St. Olaf College

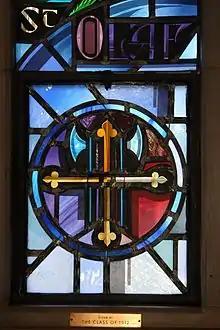
1912 stained glass window honoring St. Olaf in the college chapel

Known as "The Hill", St. Olaf College's campus is home to 17 academic and administrative buildings, 29 student residences and 10 athletic facilities. St. Olaf is a residential college; 96% of St. Olaf students reside in one of the 11 residence halls and 18 academic and special interest group houses. Adjacent to campus are of restored wetlands, woodlands, and native tall grass prairie owned and maintained by St. Olaf, and a utility-grade wind turbine that supplies up to one-third of the college's electrical needs.